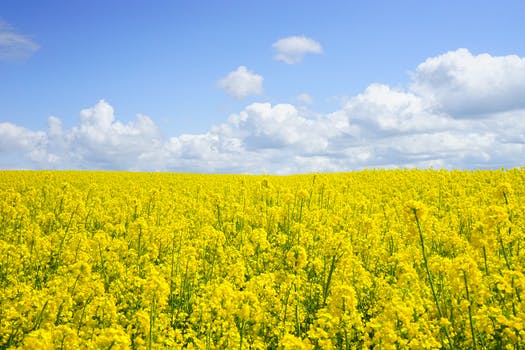
Label: No Watermark